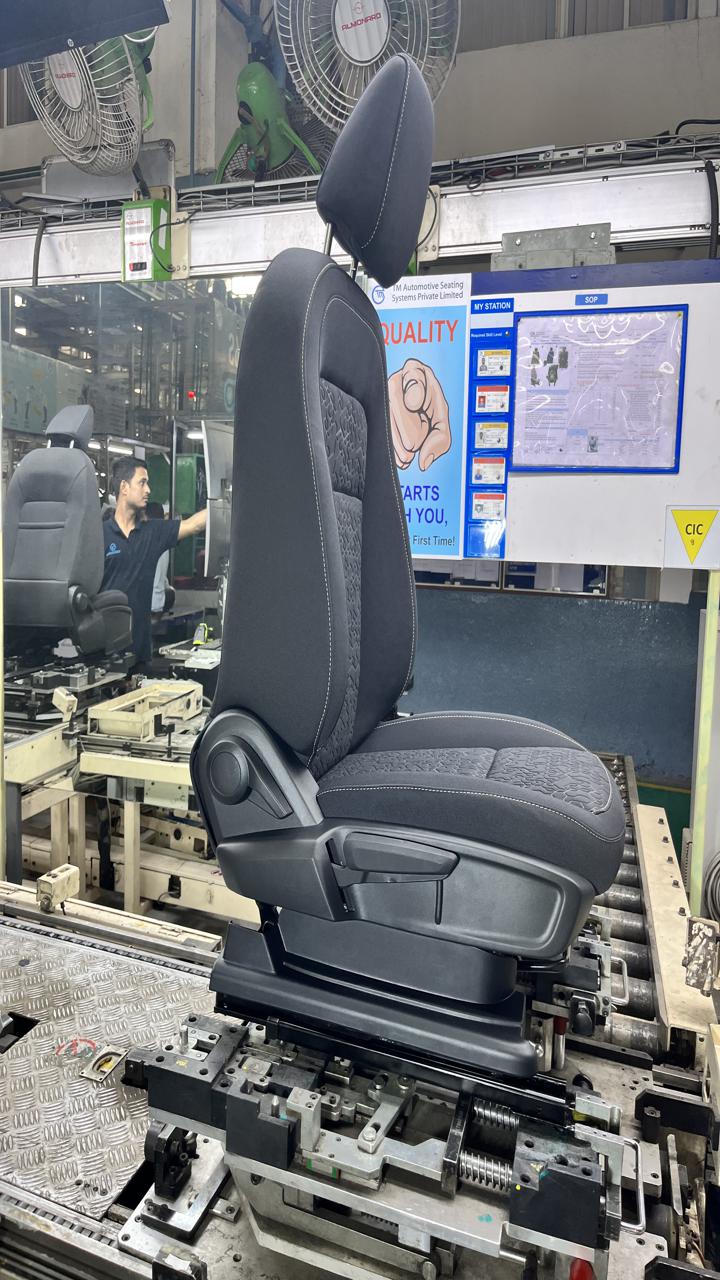
Label: Knob